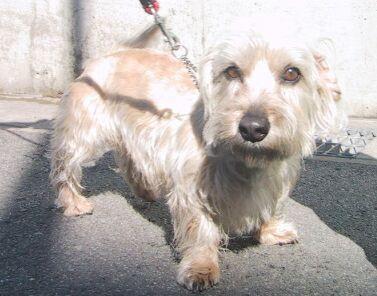
Dandie_Dinmont